ISIS Neutron and Muon Source

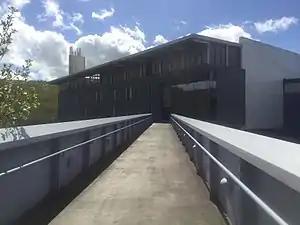
ISIS Neutron and Muon Source's second target station.

The final episode of series 1 of the Sparticle Mystery was filmed on site. The site is also referenced in the book Itch Rocks.